Sarah Churchill, Duchess of Marlborough

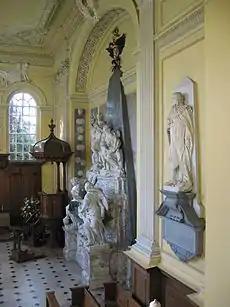
The Duke and Duchess of Marlborough's tomb in the chapel at Blenheim Palace, designed by William Kent

The Duchess's last attempt to re-establish her friendship with Anne came in 1710 when they had their final meeting. An account written by the Duchess shortly afterwards shows that she pleaded to be given an explanation of why their friendship was at an end, but Anne was unmoved, coldly repeating a few set phrases such as "I shall make no answer to anything you say" and "you may put it in writing".